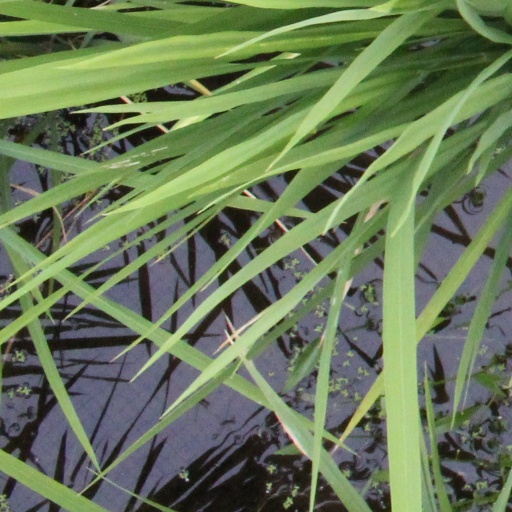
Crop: rice